Kortebaanschaatsen

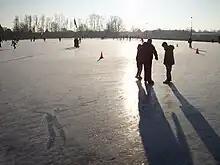
Outdoor skating track in Venhuizen, named after Teun Sluis

Today most large Dutch cities have indoor skating rinks, and the rise of speed skating as a sport has enabled many young skaters to learn early how to skate through turns, which was never necessary on kortebaan tracks. With shorter and shorter periods of frost, fewer and fewer sprint tournaments were held, which caused the creation of the indoor sprint alternative now known as KNSB Dutch Super Sprint Championships.